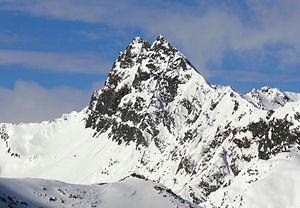
La Hohe Villerspitze est une montagne qui s’élève à 3 087 m d’altitude dans les Alpes de Stubai, en Autriche.